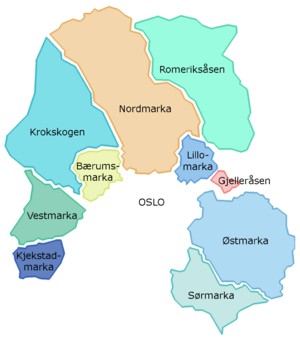
Marka (Oslo)
De ti områderne som til sammen udgør Oslomarka
Marka er navnet på de skovklædte og kuperede områder omkring Norges hovedstad Oslo. Oslomarka, som defineret i Markaloven er navnet på de skovklædte og kuperede områder omkring Oslo, placeret i 19 kommuner i fem fylker: Oslo, Akershus, Buskerud, Oppland og Østfold. Oslo har ca. 310 km ² skov indenfor sine grænser. Akershus har ca. 850 km ², fordelt Asker, Bærum, Nittedal, Nannestad, Gjerdrum, Skedsmo, Lørenskog, Rælingen, Enebakk, Ski og Oppegård. Buskerud har cirka 325 kvadratkilometer, fordelt på kommuner Røyken, Lier, Hole og Ringerike. Oppland har ca. 210 km ² i Jevnaker og Lunner kommuner. Hobøl kommune i Østfold har et skovområde. Taget sammen skov ca. 1700 km ².